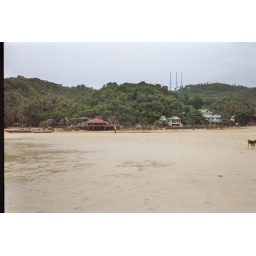
view from beach in front of dive resort, one of many dogs on the island